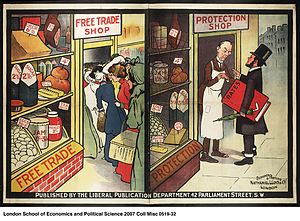
Protektionisme / Omkostninger ved protektionisme
Amerikansk plakat fra omkring 1905-10, der illustrerer omkostningerne ved protektionisme.
Protektionisme er en bestemt form for økonomisk politik, hvor man favoriserer indenlandske virksomheder gennem indførelse af høje toldsatser og andre former for regulering, hvis formål er at mindske importen af udenlandske varer og tjenester. Modstykket til protektionisme er frihandel.